Infantry tactics

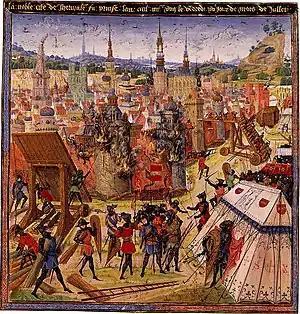
Infantry besieging Jerusalem during the First Crusade

The crossbow, which did not require trained archers, was frequently used in armies where the extensive training necessary for longbow was not practical. The biggest disadvantage of crossbows was the slow reloading time. With the advent of steel and mechanical drawing aids, crossbows became more powerful than ever. Armor proof against longbows and older crossbows could not stop quarrels from these improved weapons. Pope Innocent II put a ban on them, but the move toward using this lethal weapon had already started.